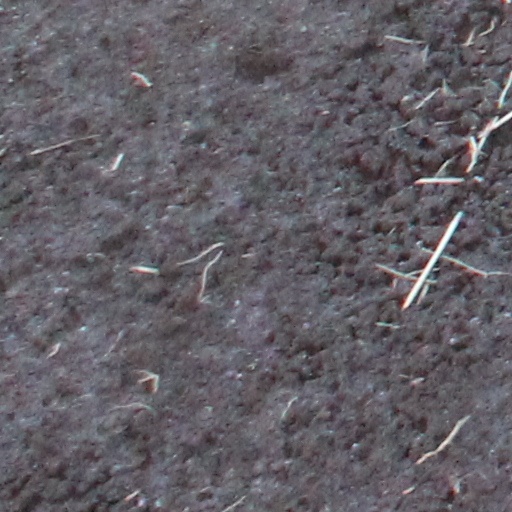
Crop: wheat